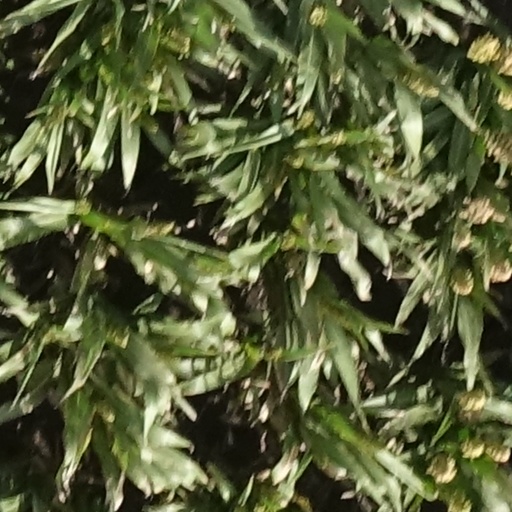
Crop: sorghum